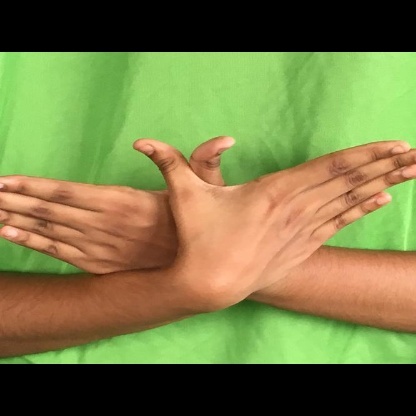
Mudra: Garuda